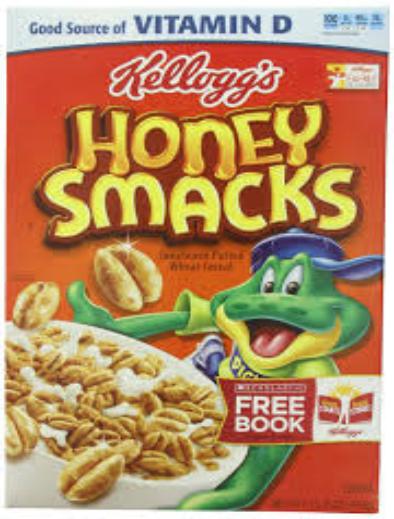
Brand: Honey Smacks
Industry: Food